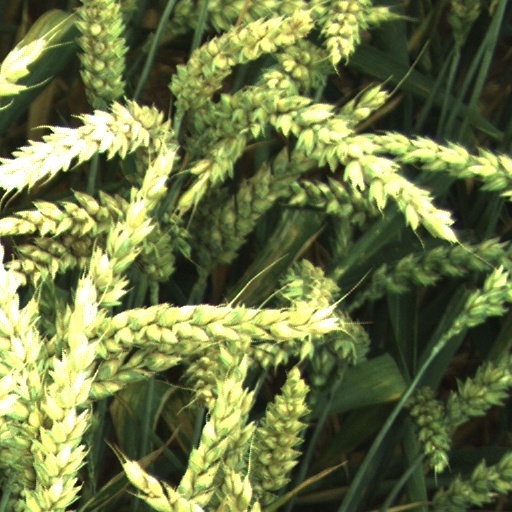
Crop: wheat